Le Guignolo

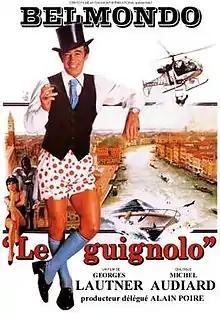

Le Guignolo is a 1980 French-Italian comedy film directed by Georges Lautner. The title is Italian prison slang for a "third-rate crook."